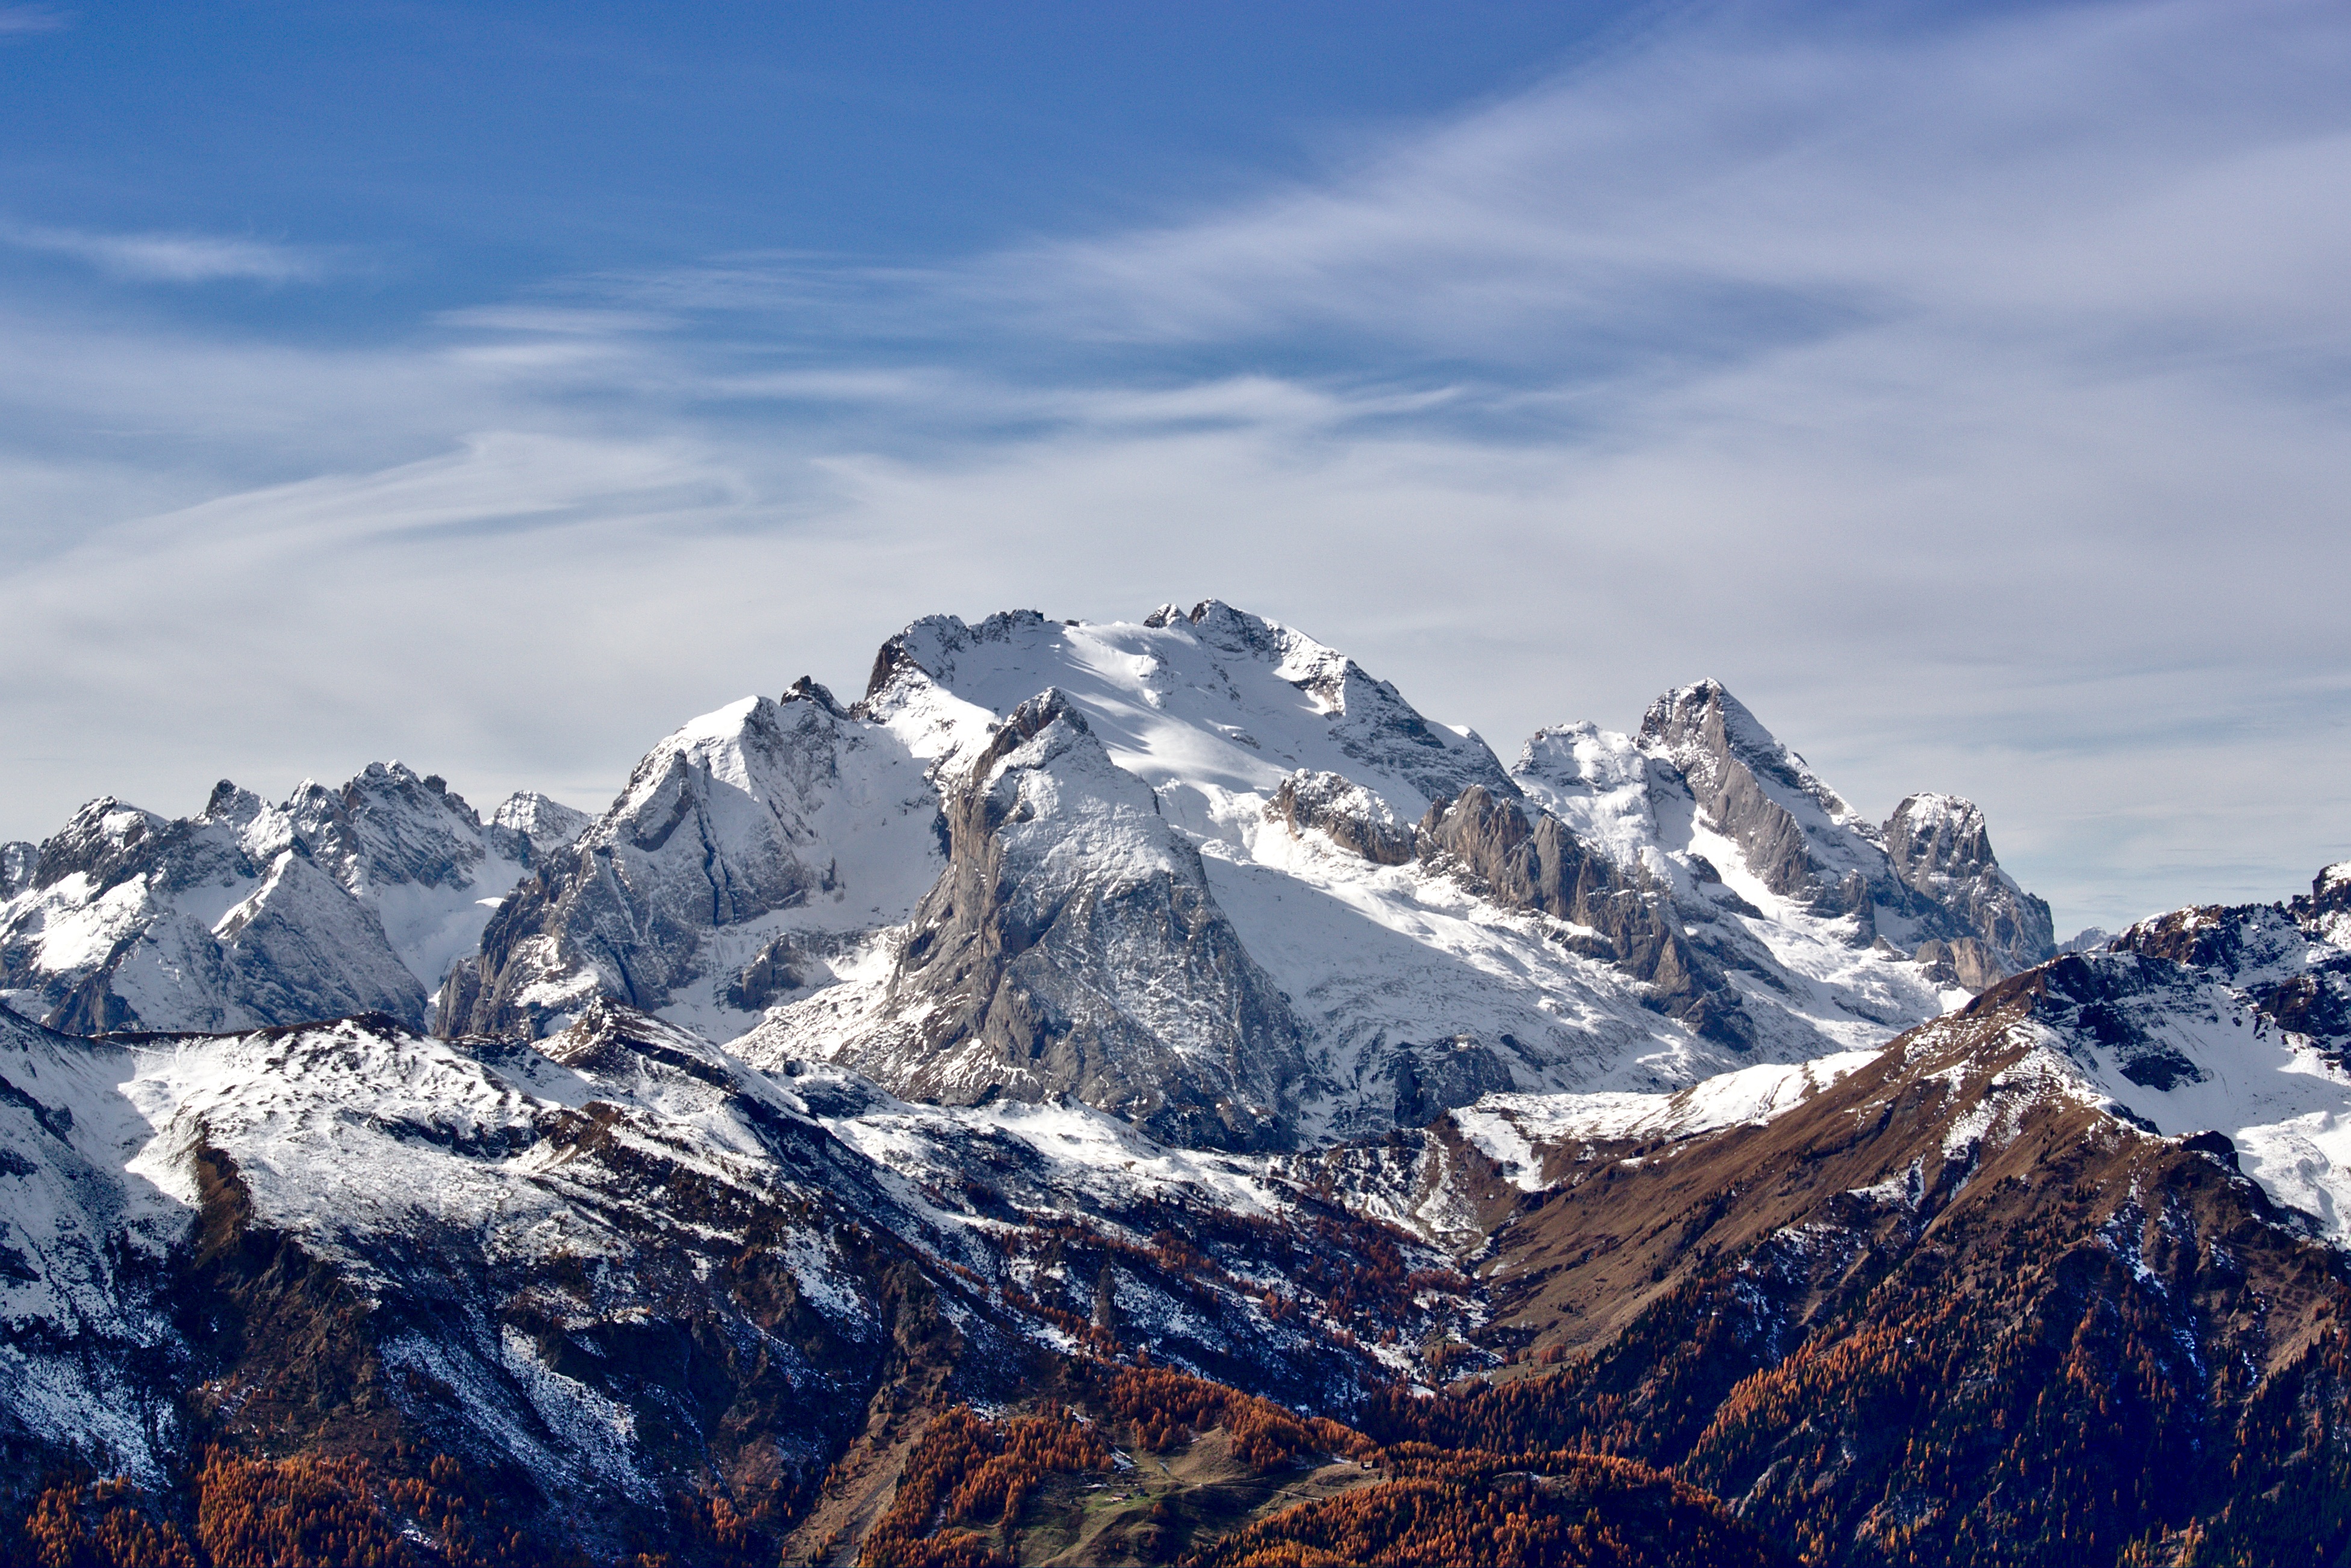
mountainous landforms, mountain, mountain range, snow, geographical feature, landform, winter, weather, alps, ridge, cloud, season, fell, landscape, mountain pass, plateau, summit, cirque